Ein al-Zeitun

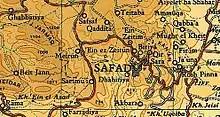
Villages around Safad, 1945

According to Ilan Pappé, the Jewish troops followed a policy of massacres in villages close to Arab urban centres, in order to precipitate the flight of the people in the cities and towns nearby. This was the case of Nasir al-Din near Tiberias, Ein al-Zeitun near Safad, and Tirat Haifa near Haifa. In all villages groups of "males between the age of 10 and 50", were executed in order to intimidate and terrorise the village population and those living in nearby towns.